Interactive Intelligence

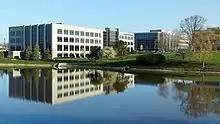
Interactive Intelligence headquarters in Indianapolis, Indiana.

Interactive Intelligence was a telecommunications software and cloud computing development company that provided unified business communications solutions for call centers, Voice over IP companies, and business process automation.